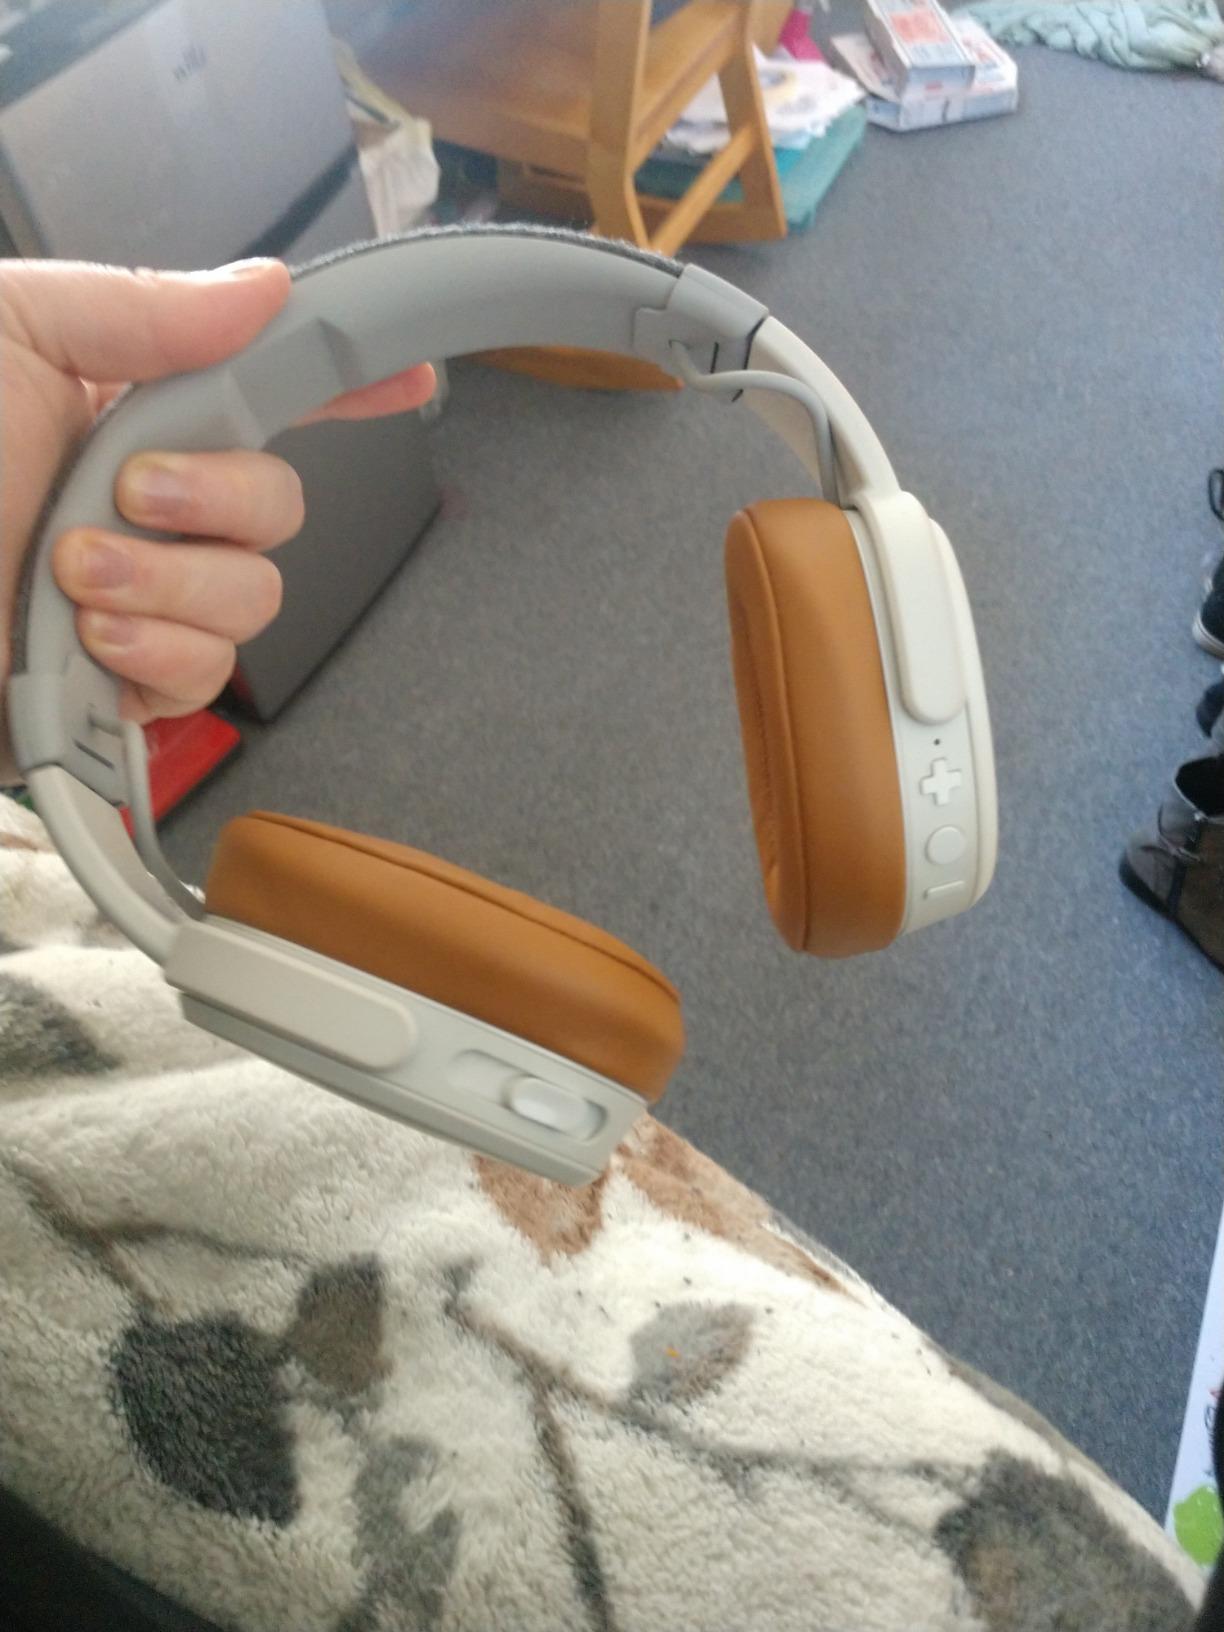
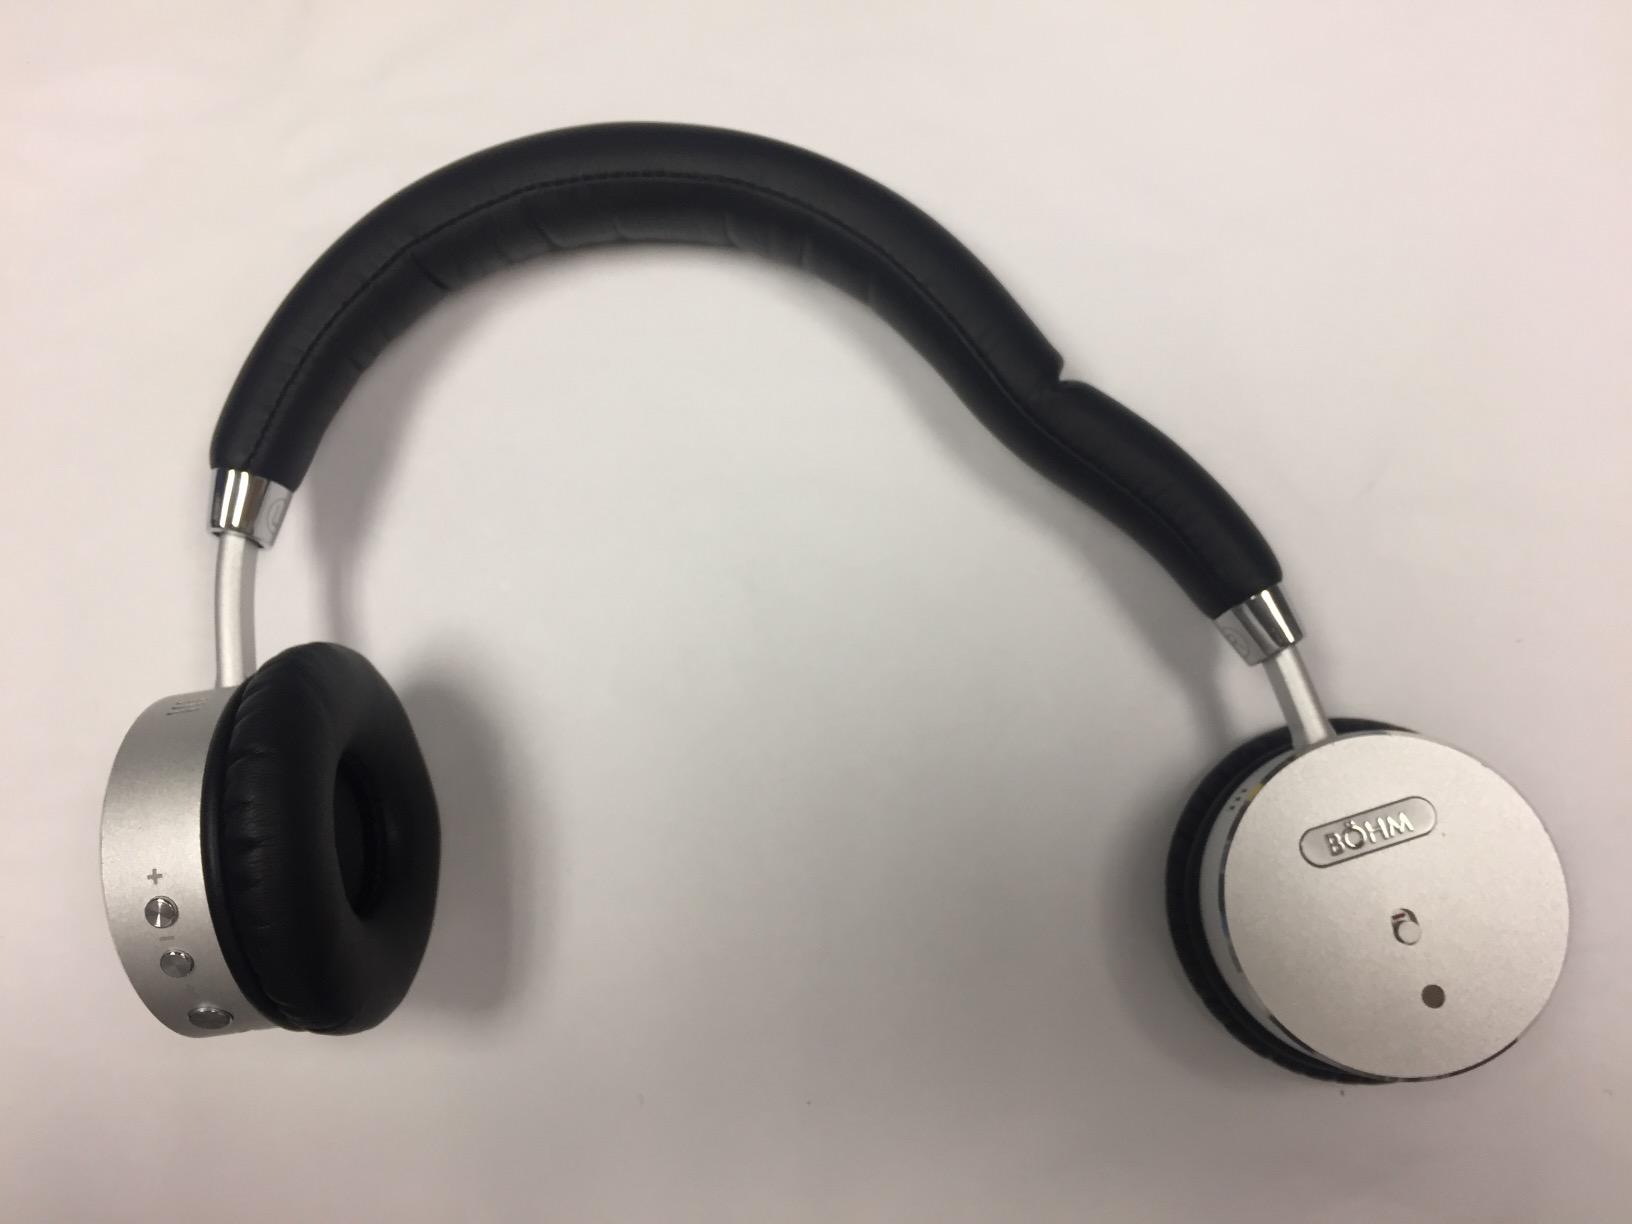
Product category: headphones
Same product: no